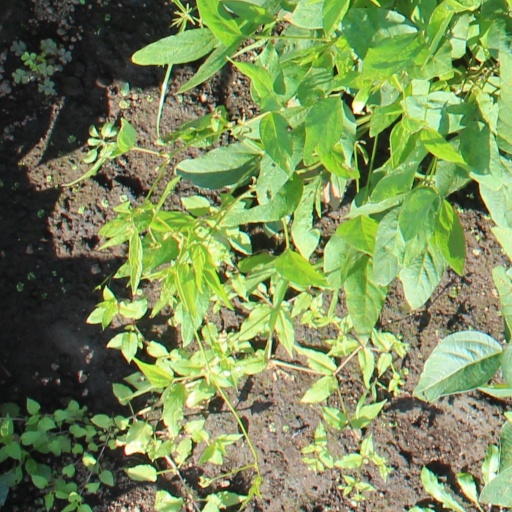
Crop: soybean